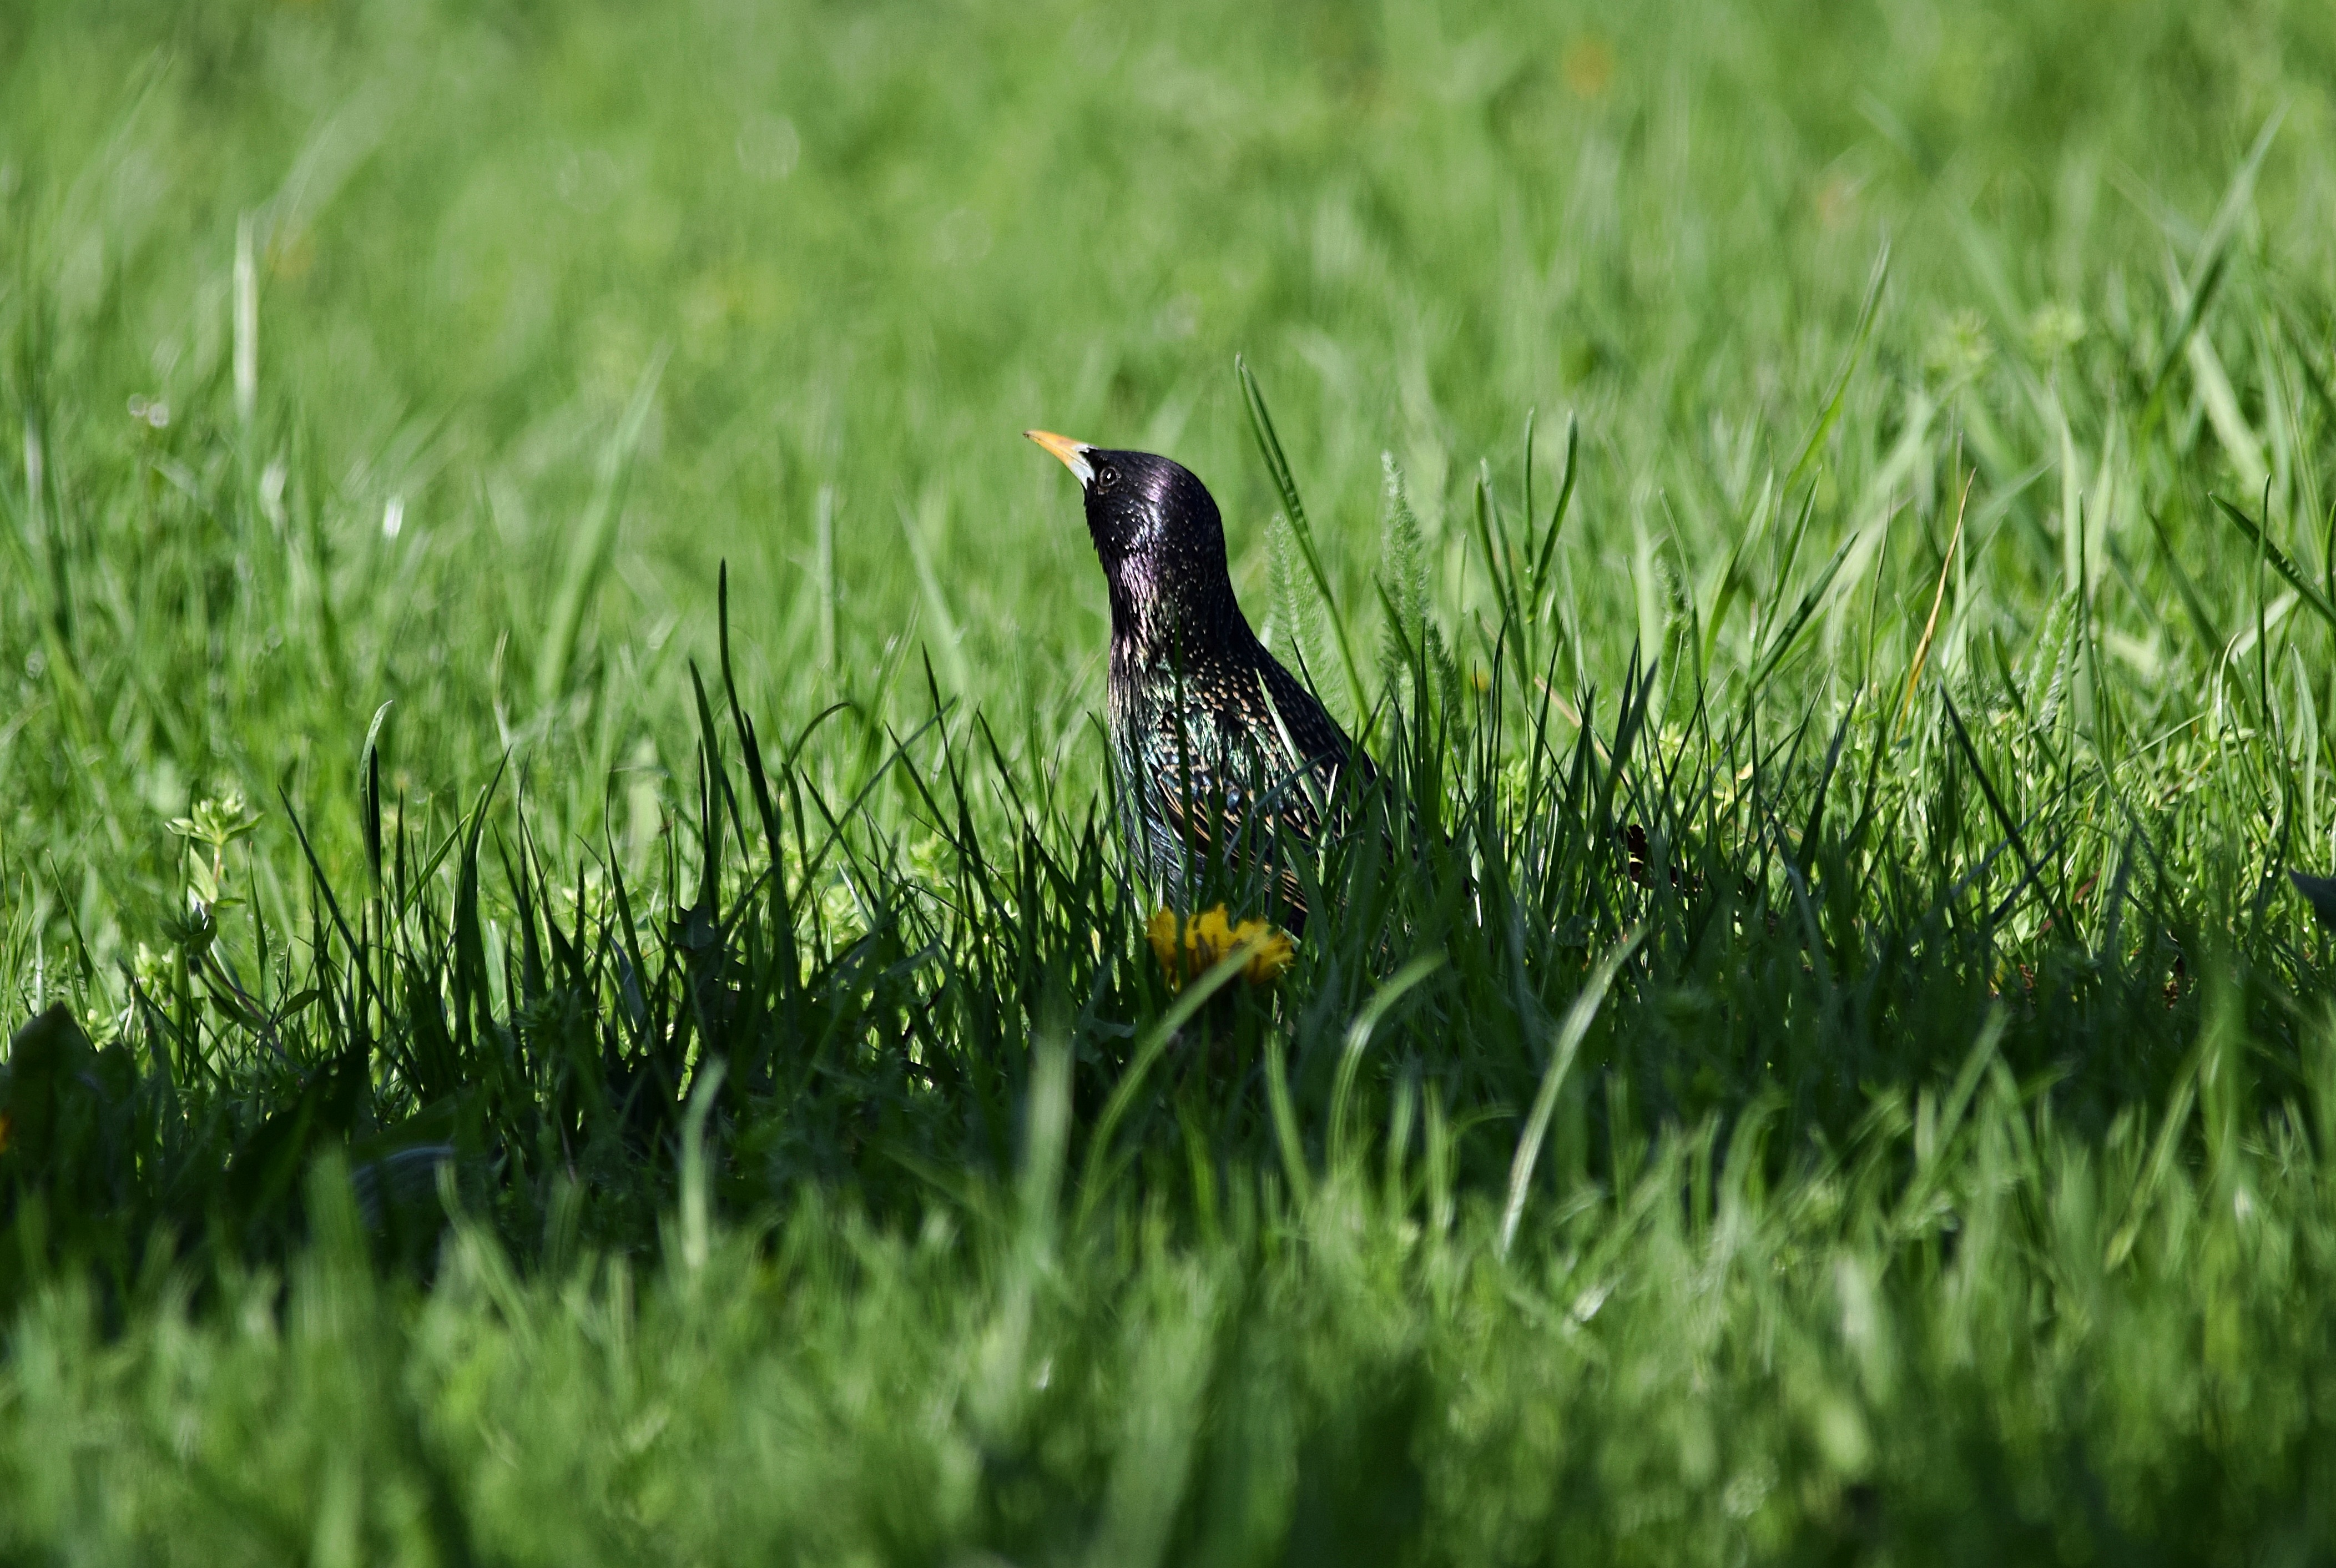
landscape, nature, grass, bird, plant, field, lawn, meadow, prairie, flower, summer, wildlife, foliage, spring, green, macro, park, garden, closeup, fauna, plants, blade of grass, grassland, vegetation, vertebrate, starling, meadow grass, blades of grass, polyana, grass family, perching bird